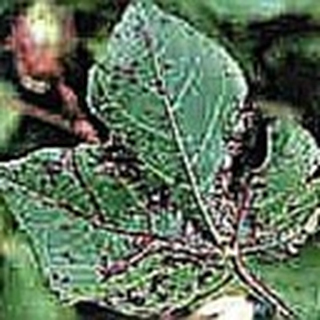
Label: cotton_bacterial_blight